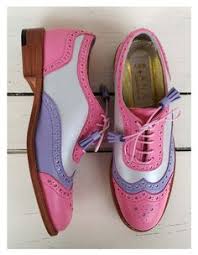
Label: Brogue